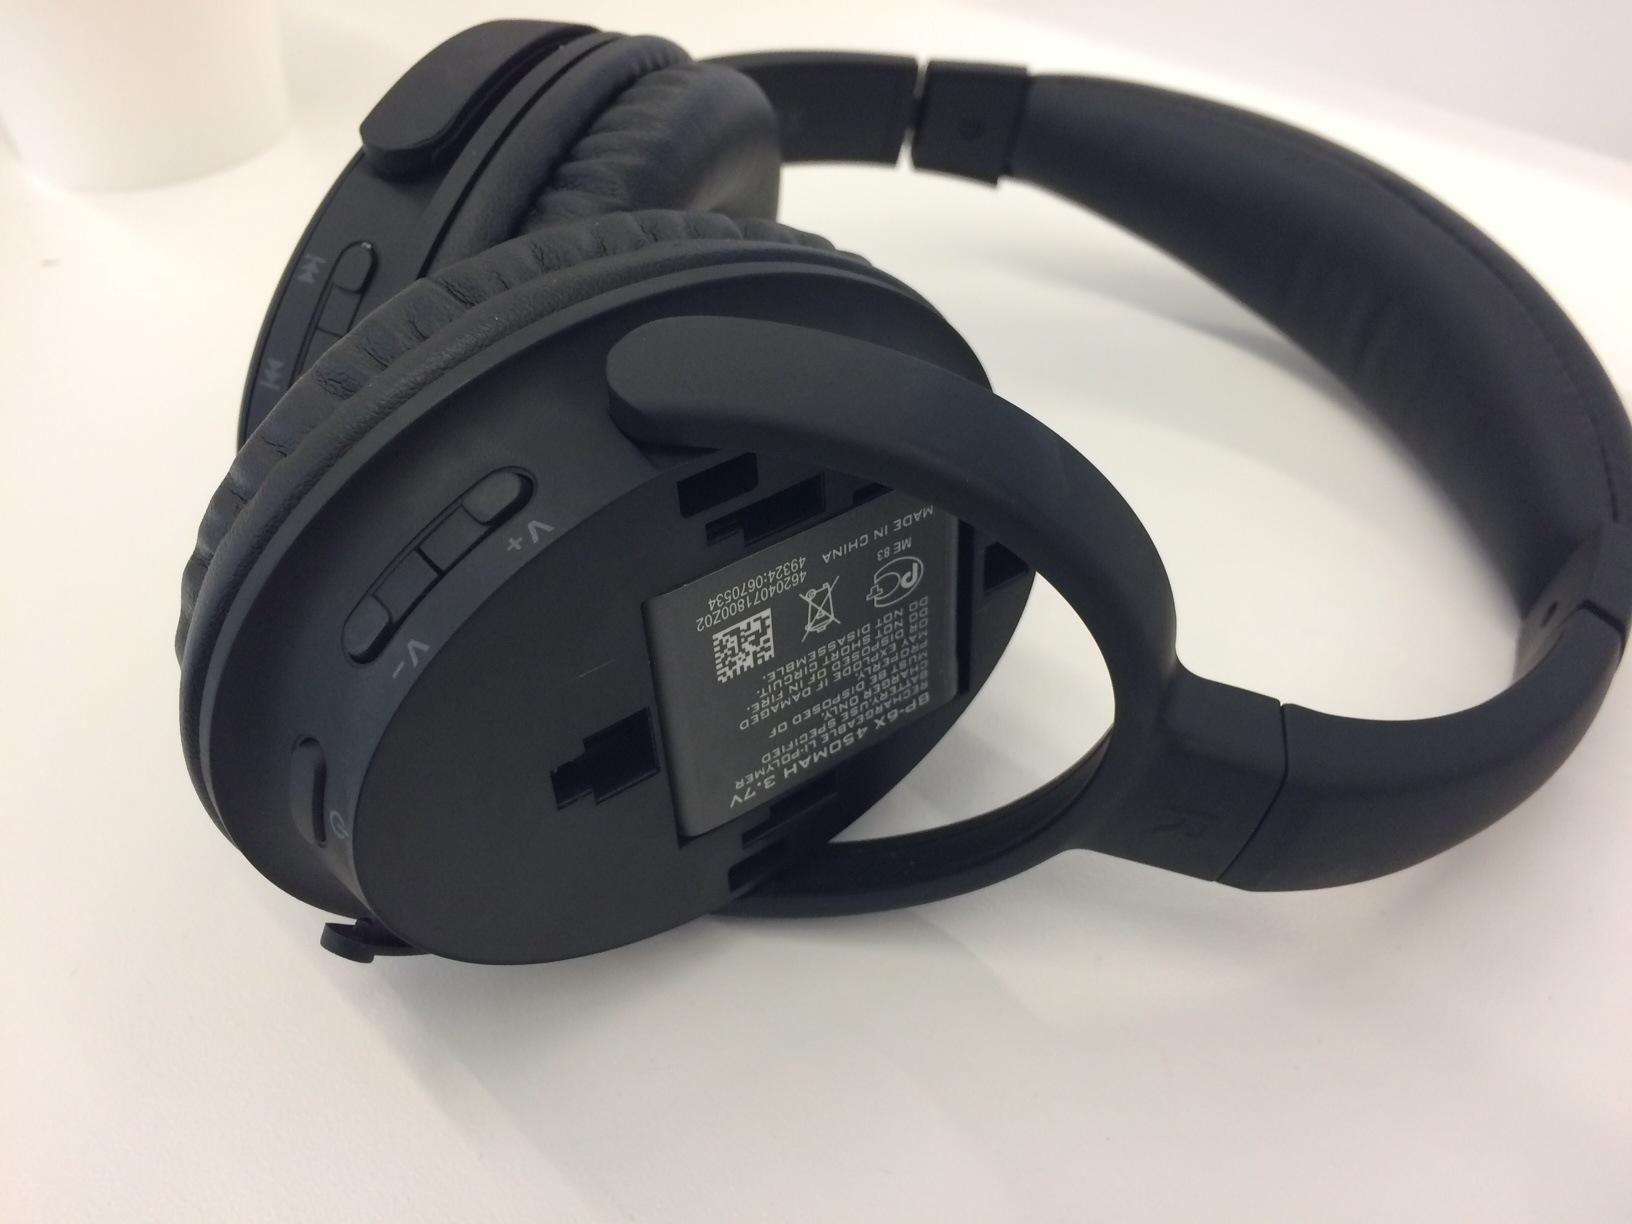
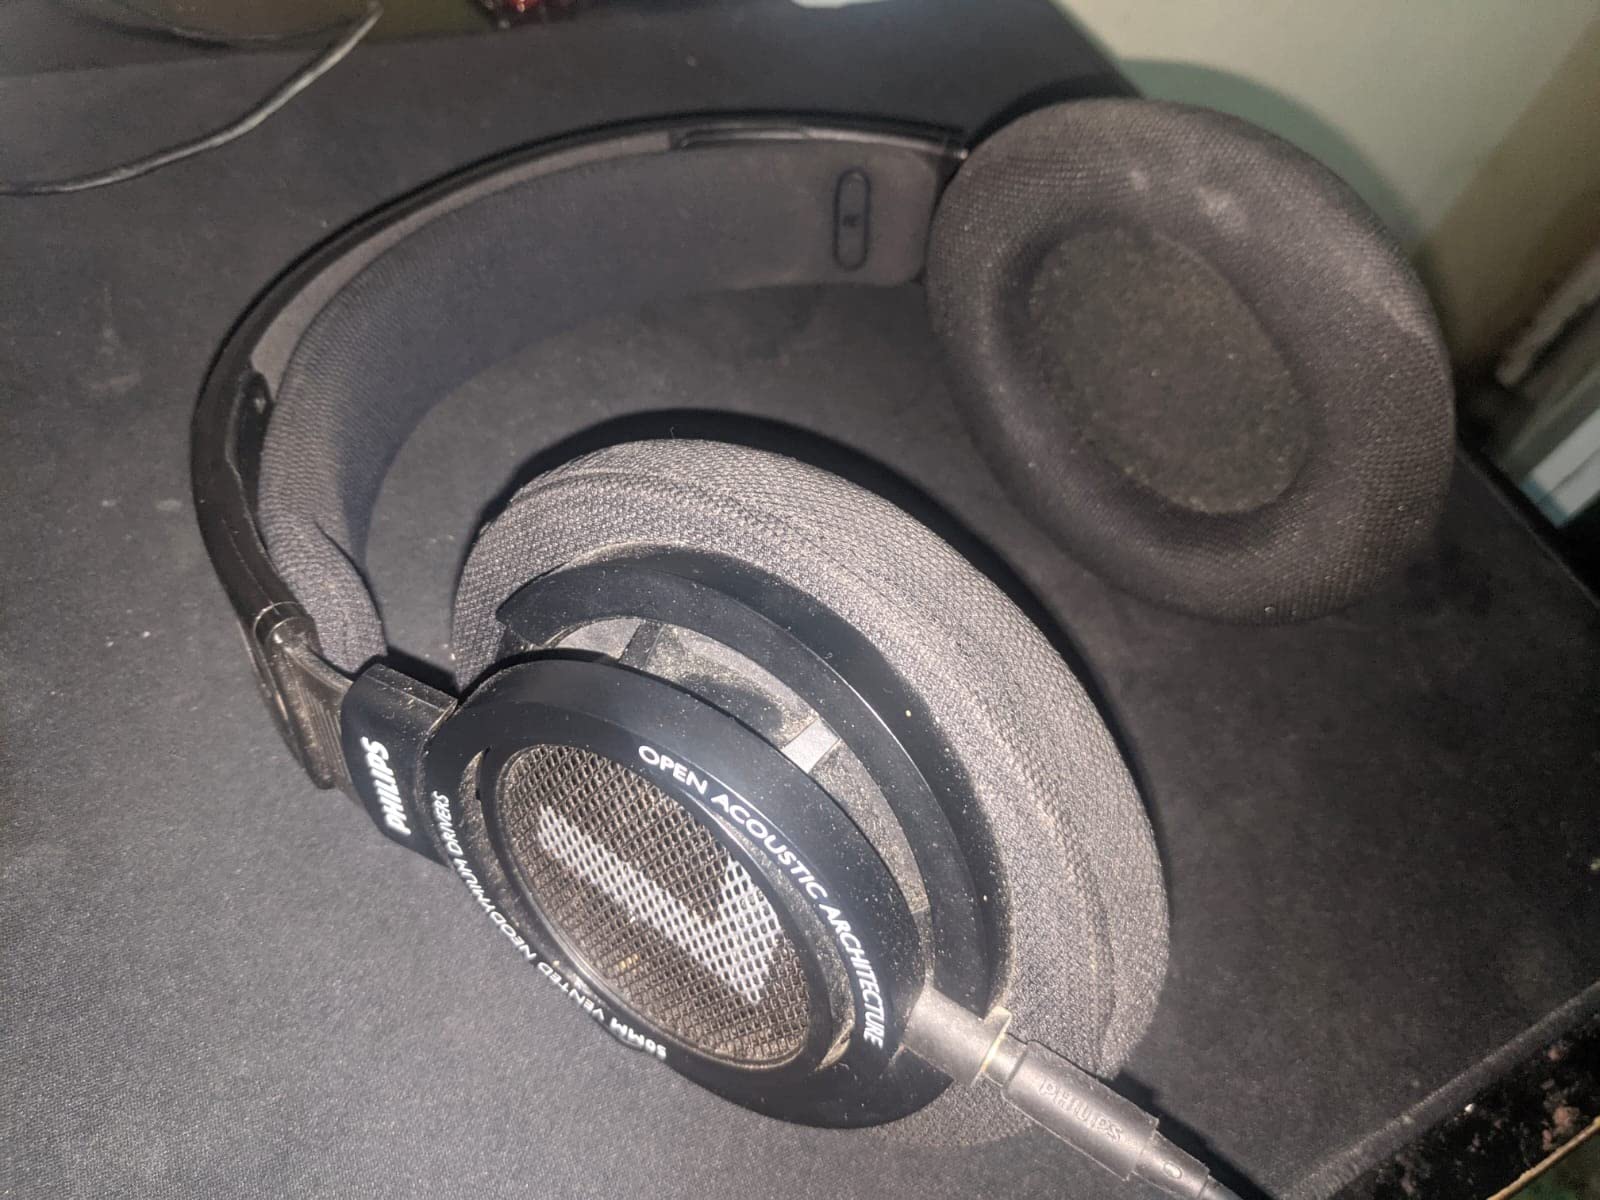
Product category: headphones
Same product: no